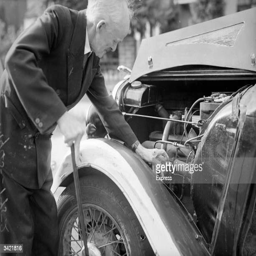
person with the atomically powered car he invented